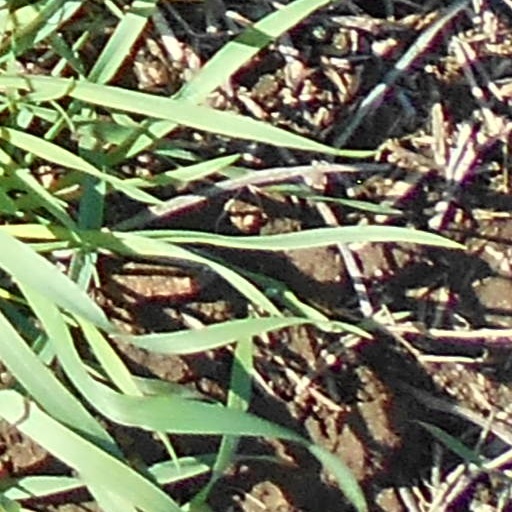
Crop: wheat